Inuzuka Station

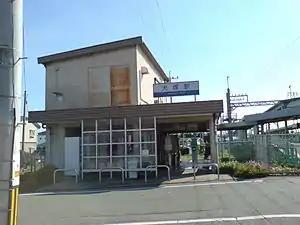
Inuzuka Station building

is a passenger railway station located in the city of Kurume, Fukuoka, Japan. It is operated by the private transportation company Nishi-Nippon Railroad (NNR), and has station number T34.